Answer in natural language. How many Chairs are visible in the scene? Choose between the following options: 4, 5, 1, 3 or 0
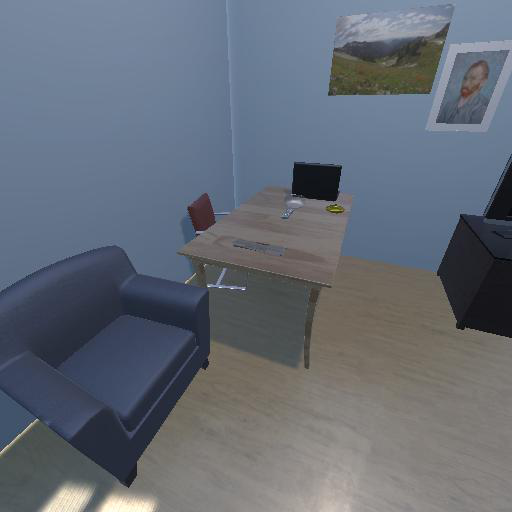
<answer>1</answer>